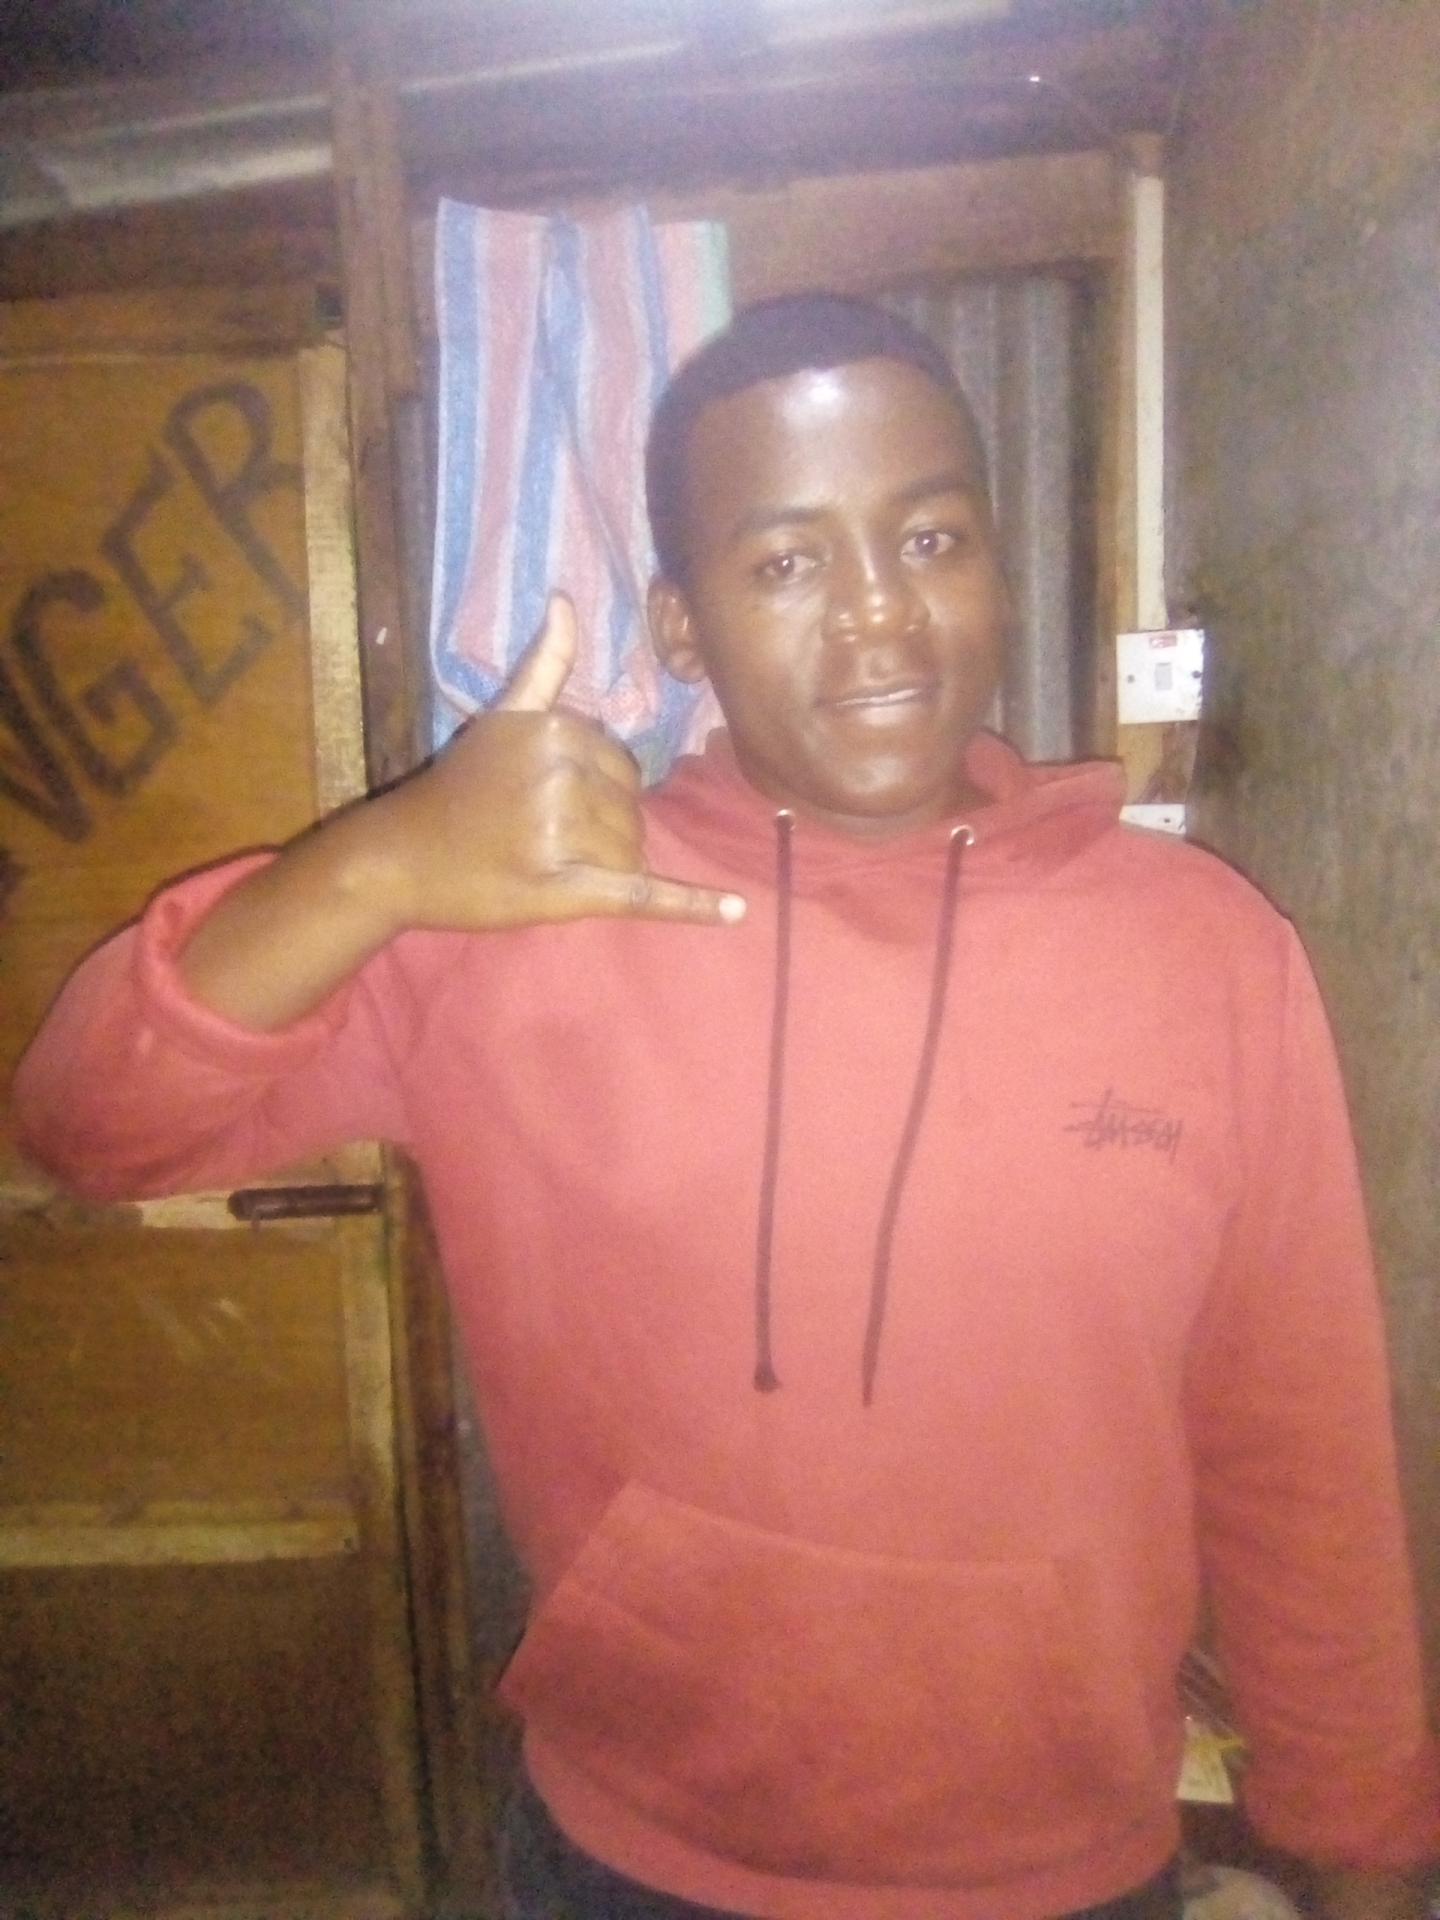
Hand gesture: call